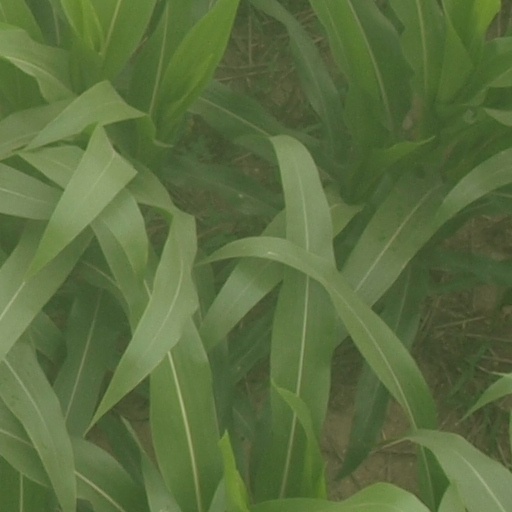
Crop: maize; corn